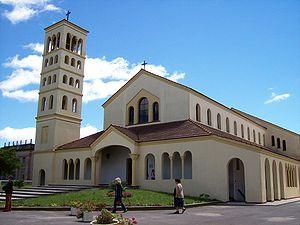
Victoria est une ville du sud-ouest de la province argentine d'Entre Ríos. C'est le chef lieu du département de Victoria.